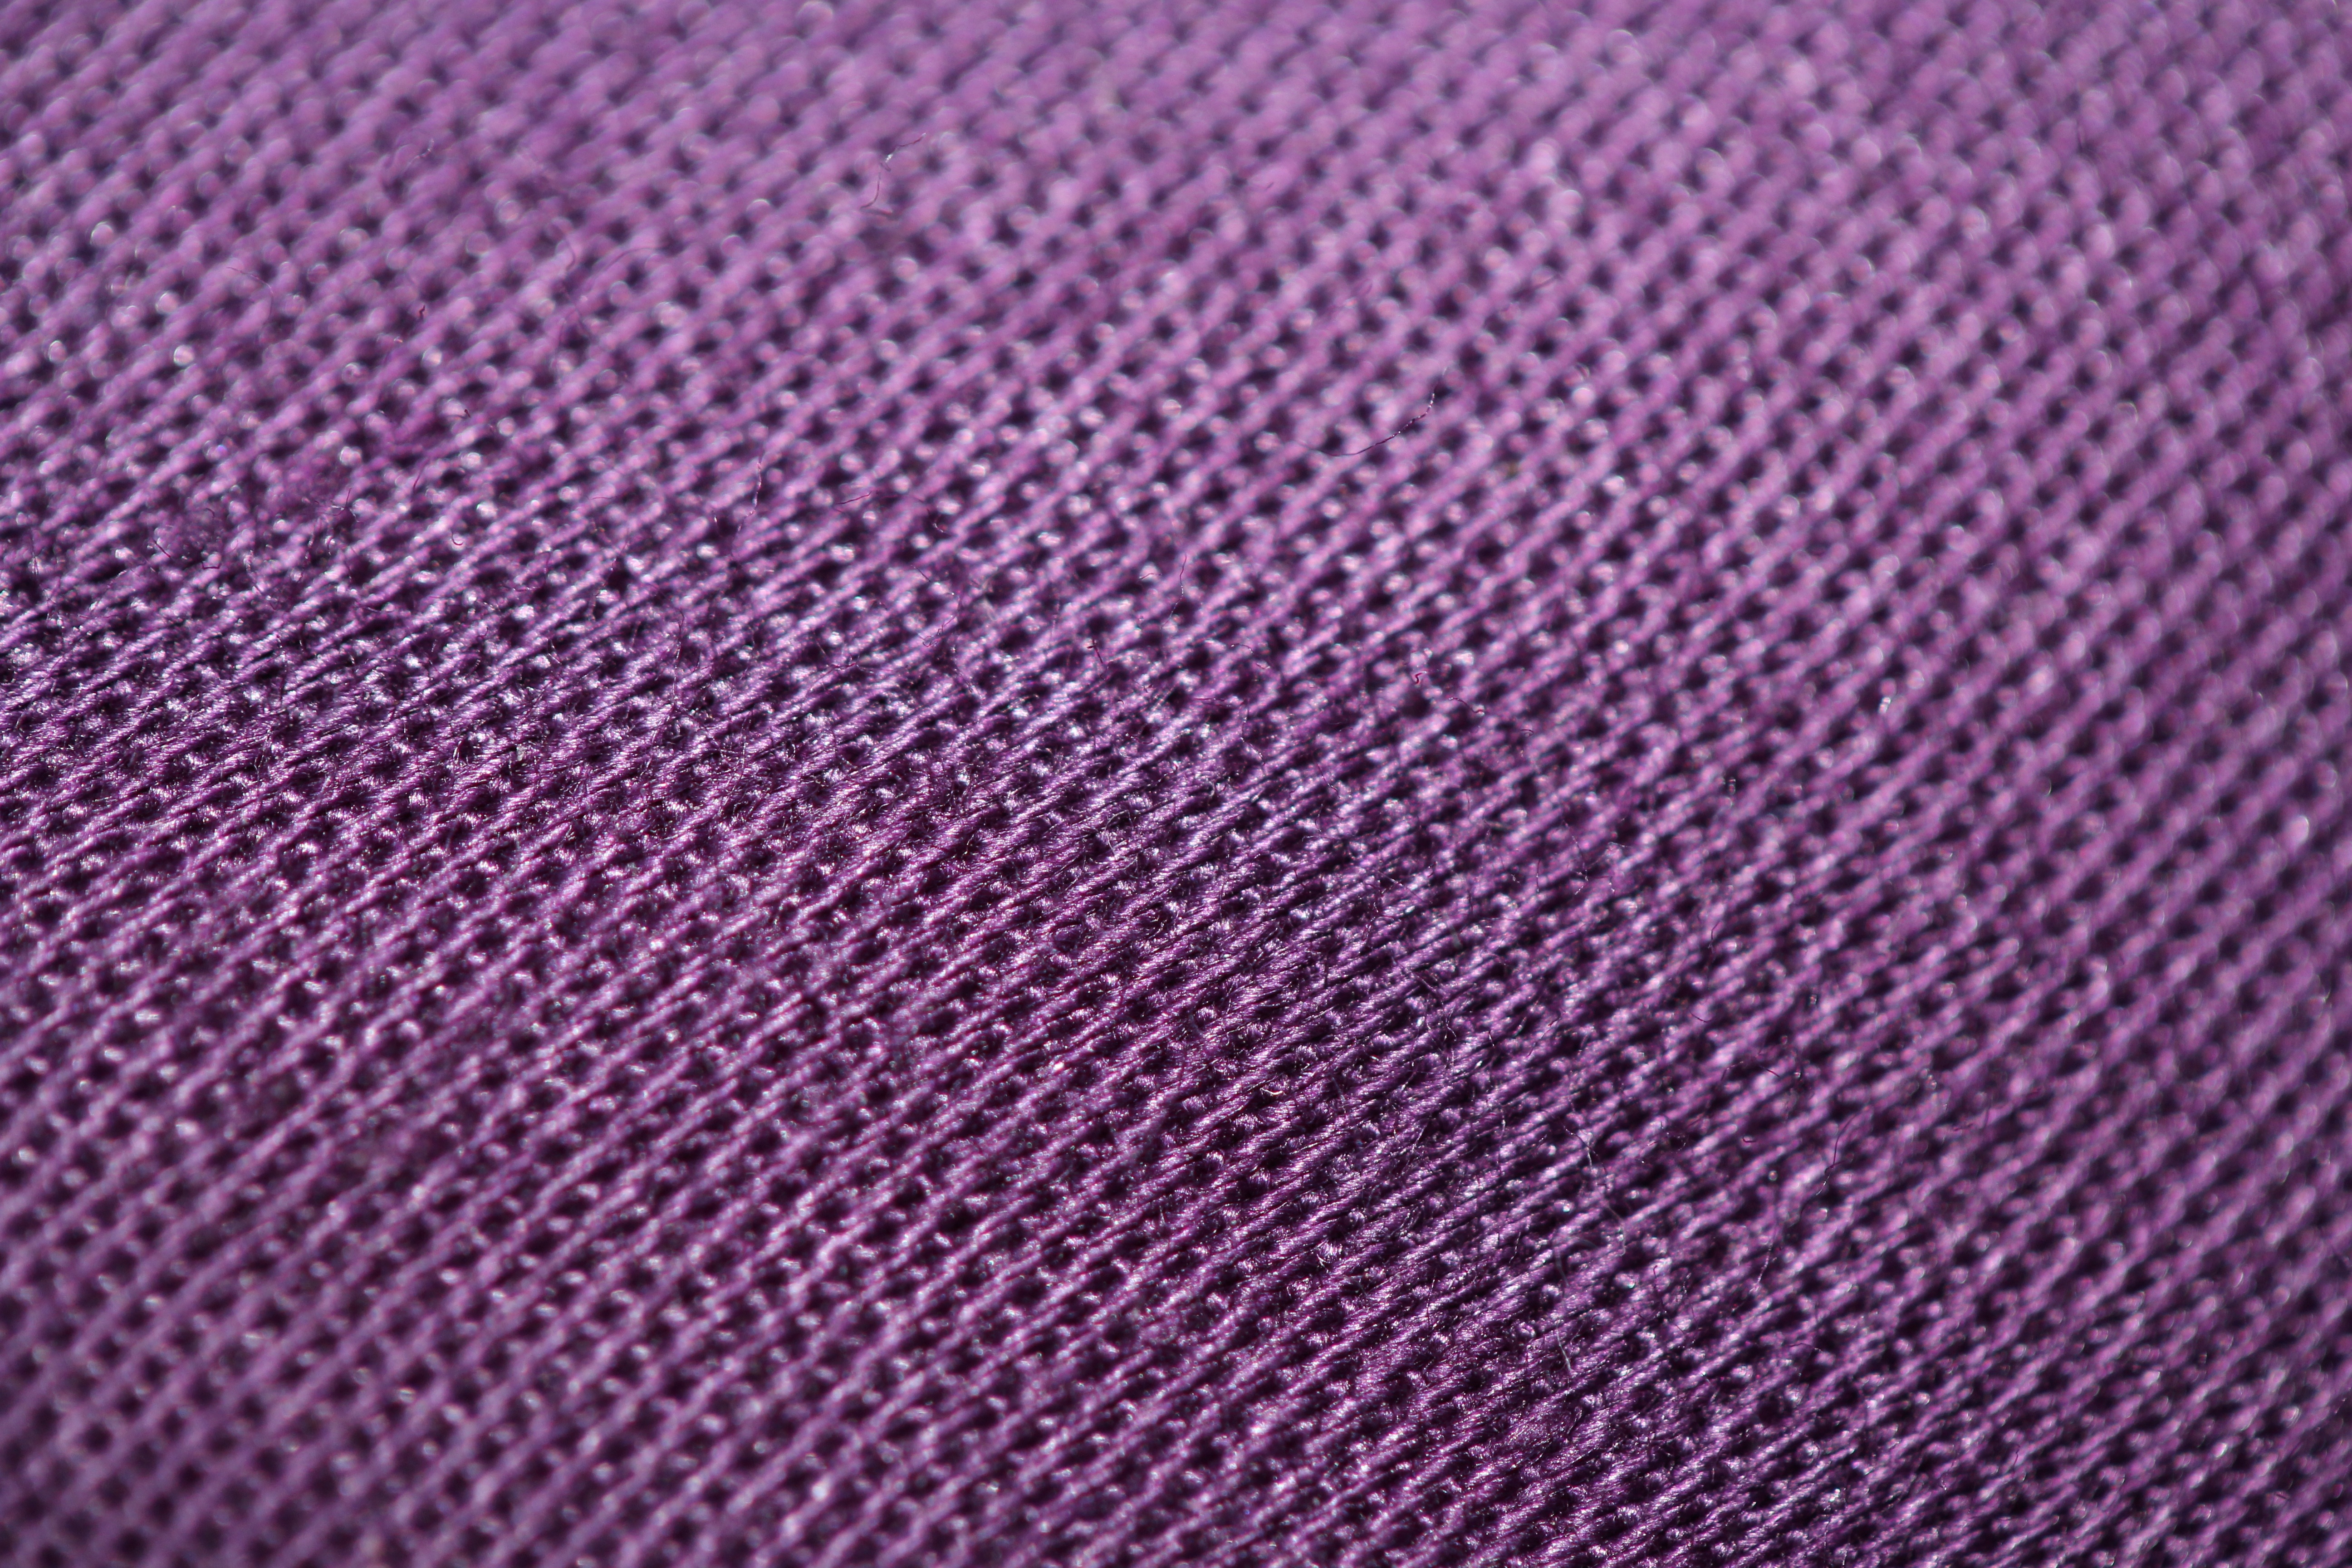
purple, pattern, color, pink, wool, material, circle, tablecloth, fabric, textile, art, background, design, violet, net, mesh, blurry, magenta, tissue, woven, flooring